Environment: real
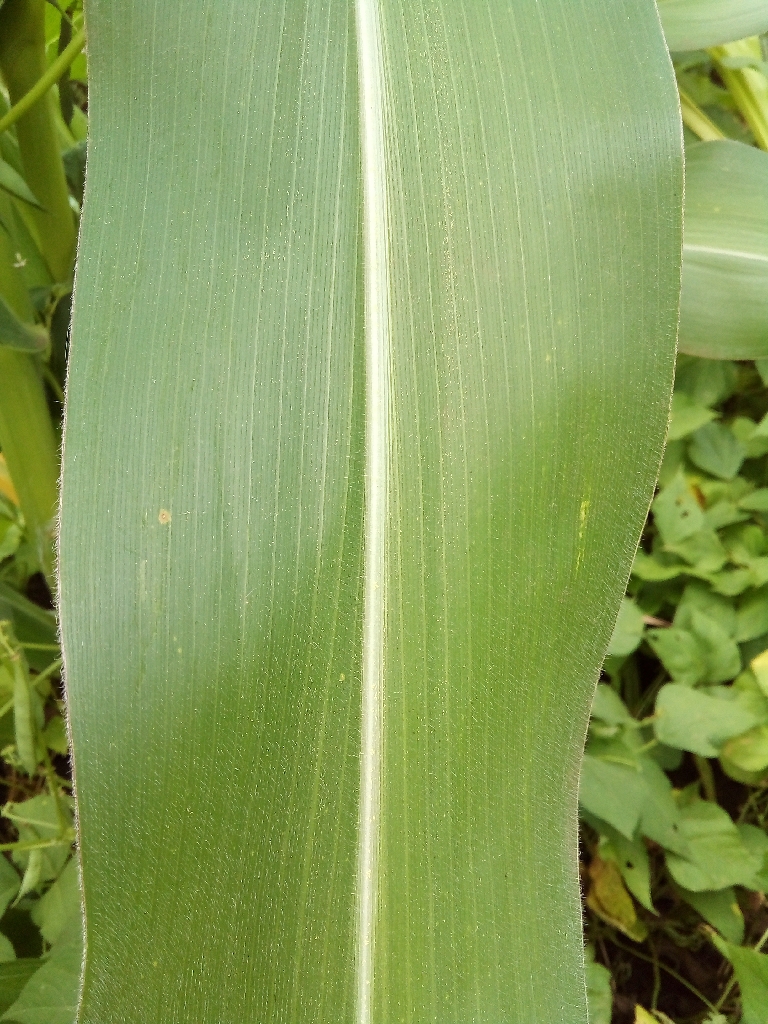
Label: healthy